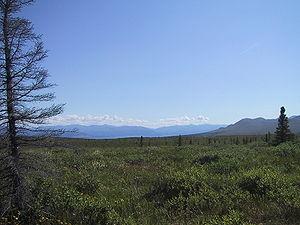
Regard arrière sur le lac Kluane dans les montagnes de Burwash, CanadaBurwash Uplands